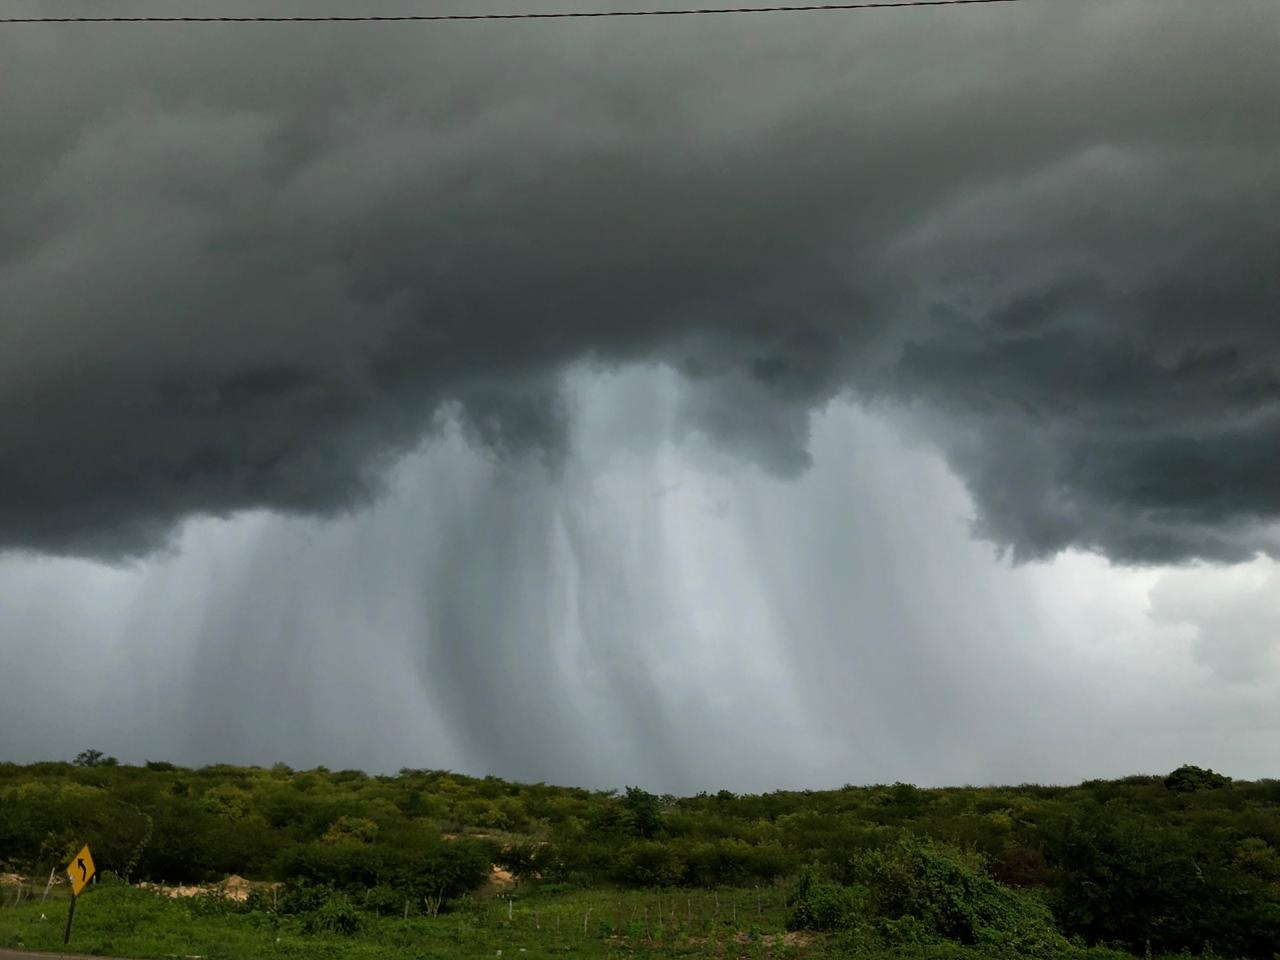
Fire: no
Smoke: no